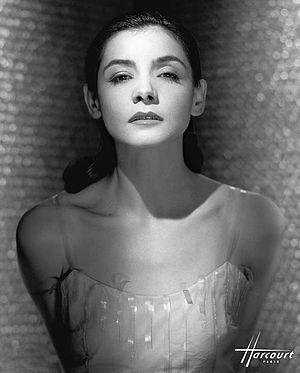
Clotilde Courau photographiée par Studio Harcourt Paris Signature&#32
Clotilde Courau, née le 3 avril 1969 à Levallois-Perret, est une actrice française. Par son mariage avec Emmanuel-Philibert de Savoie, elle est devenue la princesse Clotilde de Savoie, princesse de Venise et de Piémont.